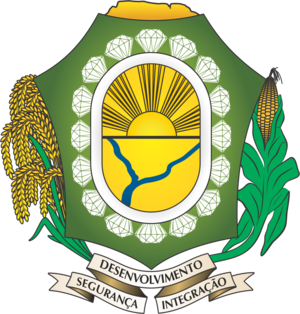
Boa Vista est une ville du Brésil, capitale de l'État du Roraima.